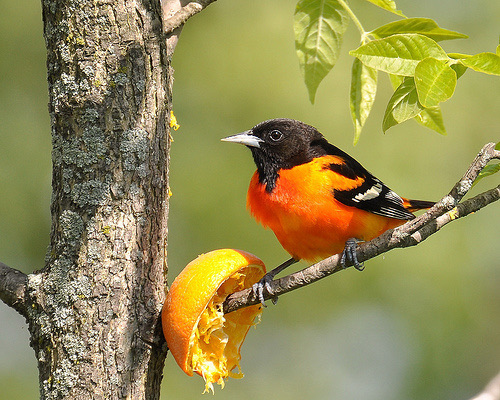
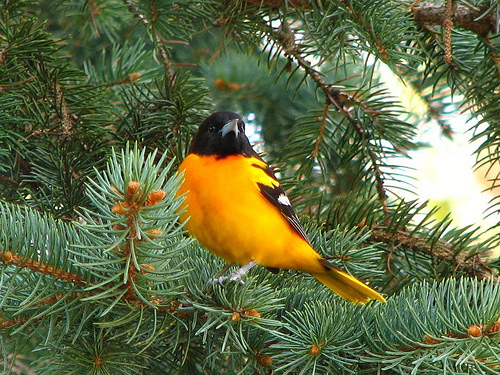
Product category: misc
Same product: yes